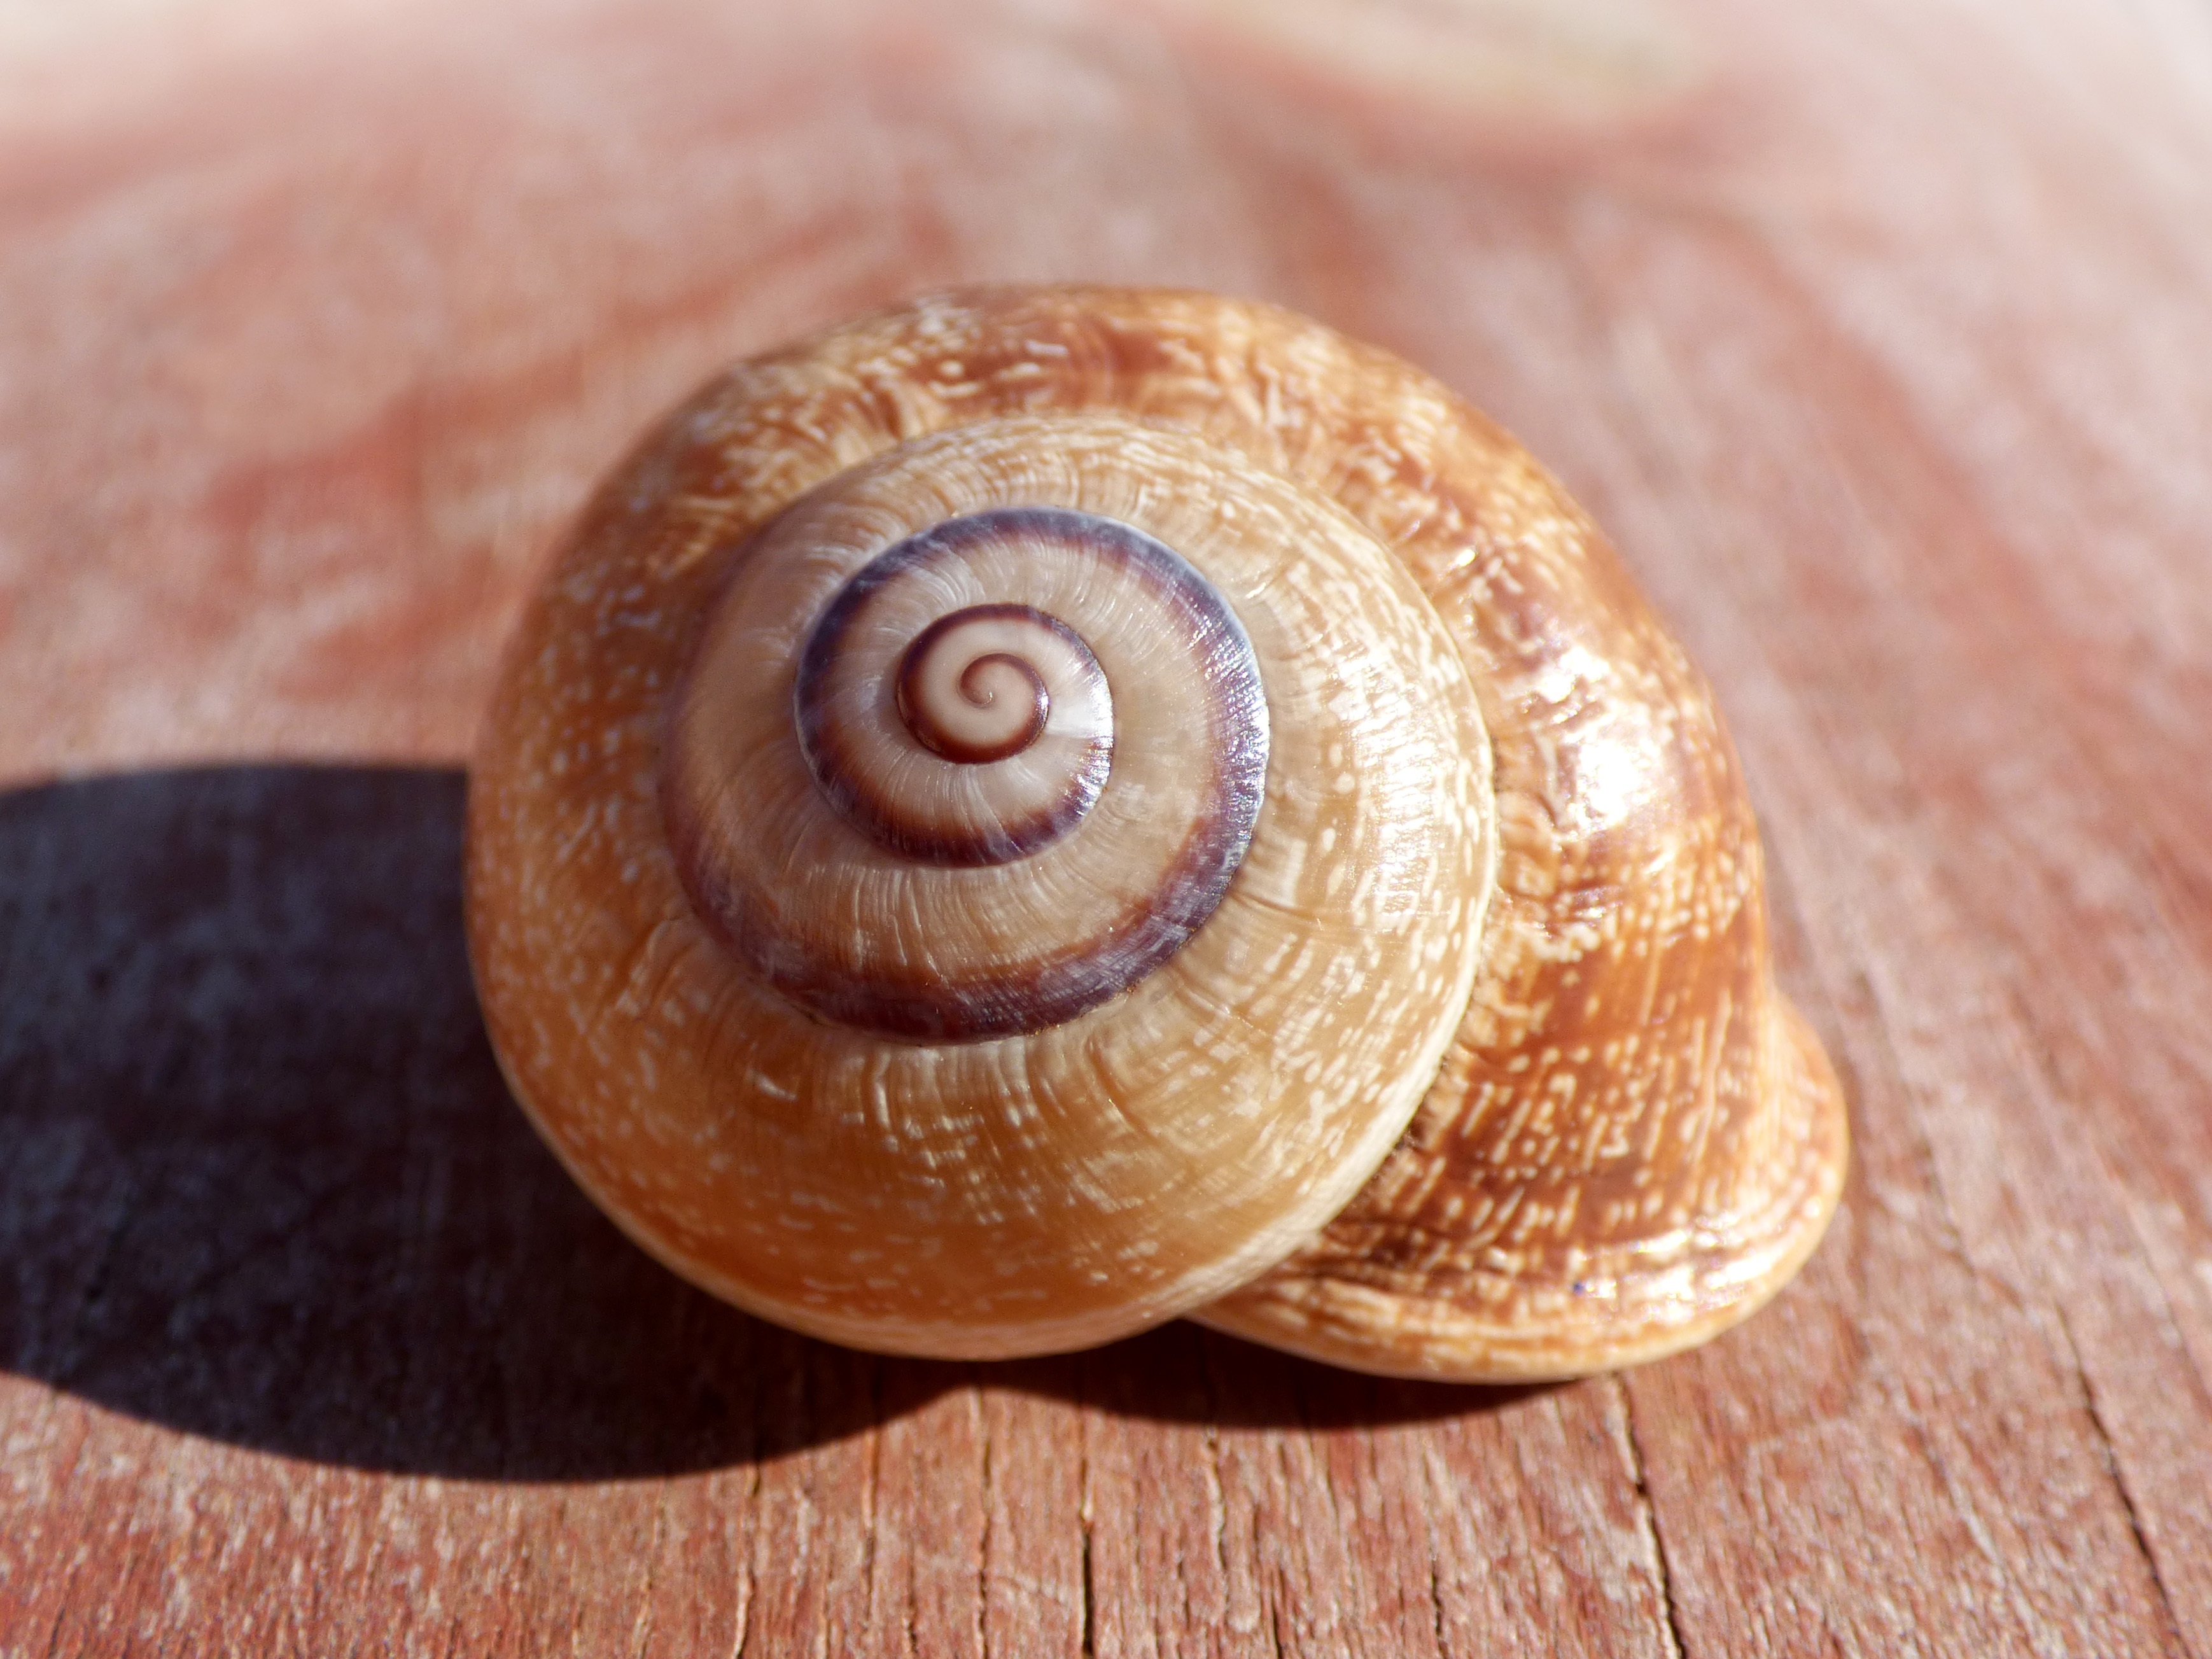
spiral, shell, invertebrate, close up, snail, molluscs, schnecken, molluscum, sea snail, snails and slugs